Avicii

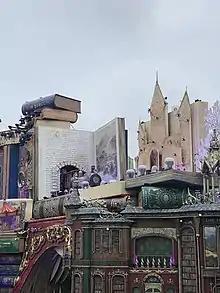
A giant book in tribute to Avicii (top left of image) as part of the Tomorrowland mainstage in 2019

The 2019 edition of the music festival Tomorrowland included a tribute in the decoration of the Main stage of the festival.